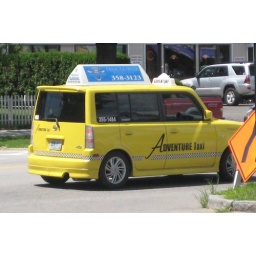
Lisa spotted this little car in Keene, NH. We know a little something about adventure